Eridu

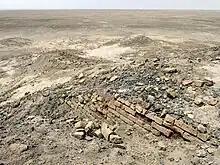
Ziggurat at Eridu

The site was initially excavated by John George Taylor, the British Vice-counsel at Basra, in 1855. Among the finds were inscribed bricks enabling the identification of the site as Eridu. Excavation on the main tell next occurred by R. Campbell Thompson from April 10 until May 8 in 1918, and H. R. Hall from April 21 until May 8 in 1919, who also conducted a survey in the area around the tell. An interesting find by Hall was a piece of manufactured blue glass which he dated to . The blue color was achieved with cobalt, long before this technique emerged in Egypt.